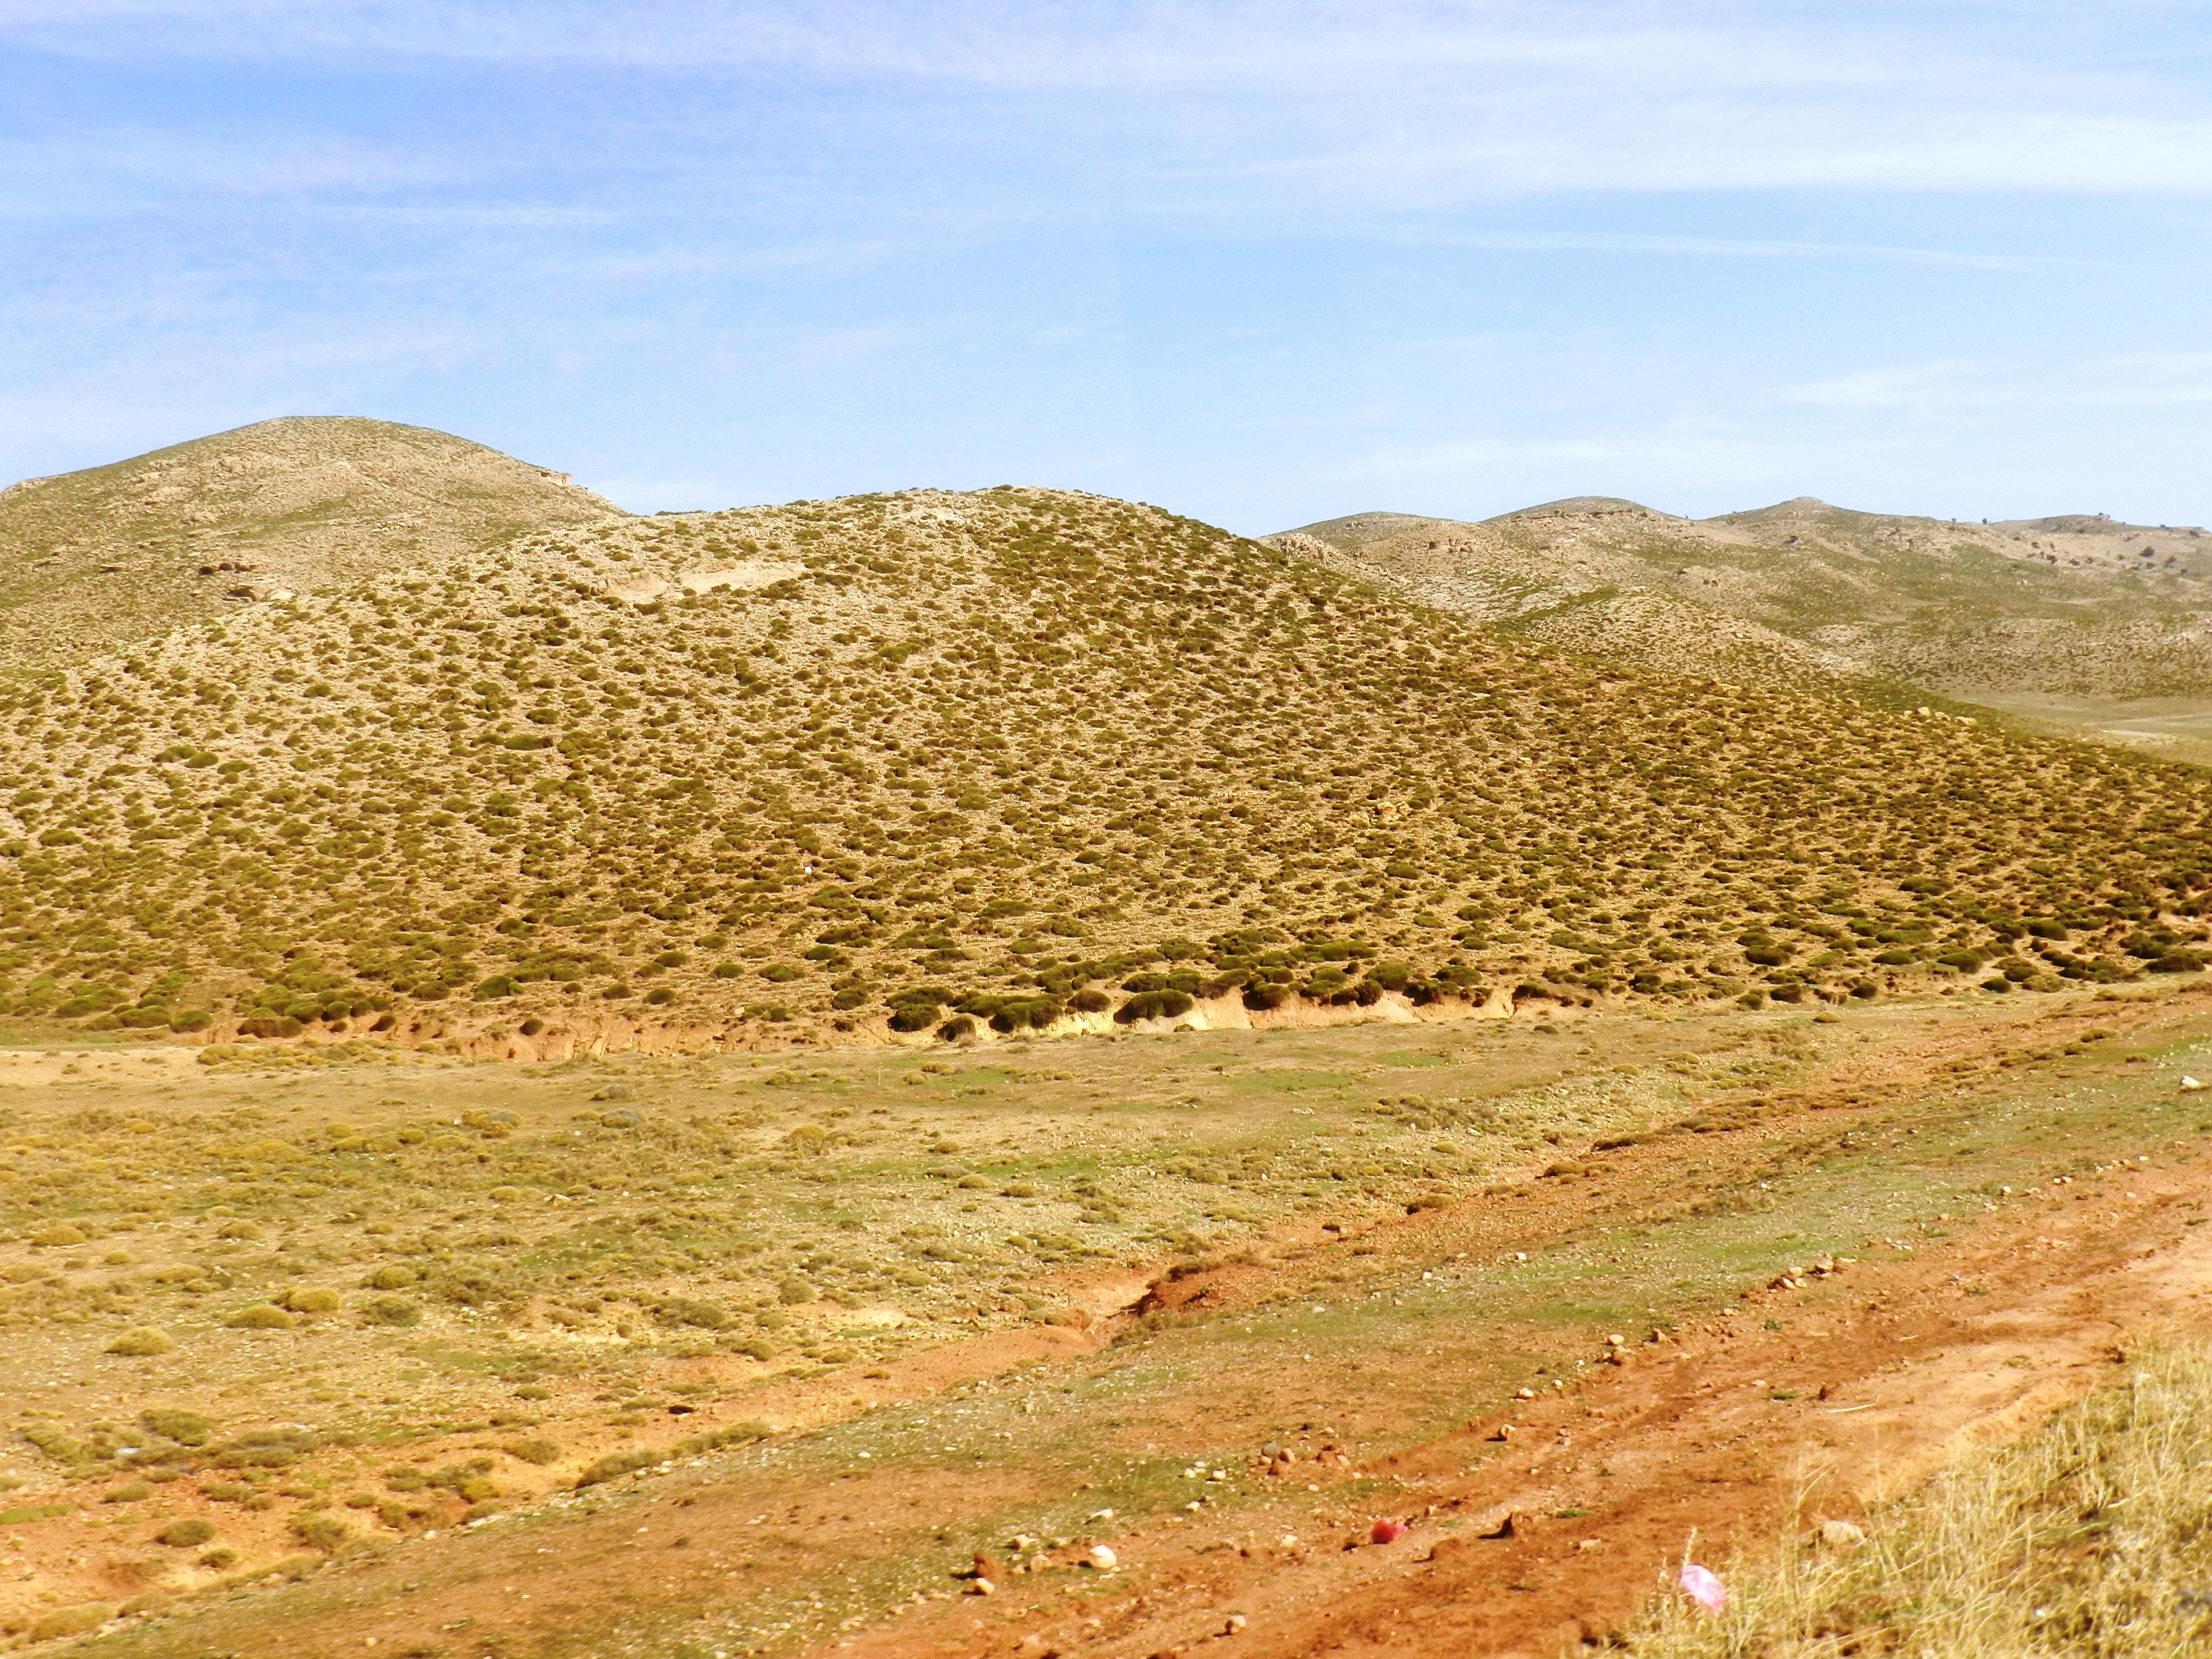
landscape, field, prairie, hill, desert, valley, soil, agriculture, savanna, plain, geology, grassland, badlands, plateau, morocco, ecosystem, wadi, mound, steppe, rural area, natural environment, geographical feature, grass family